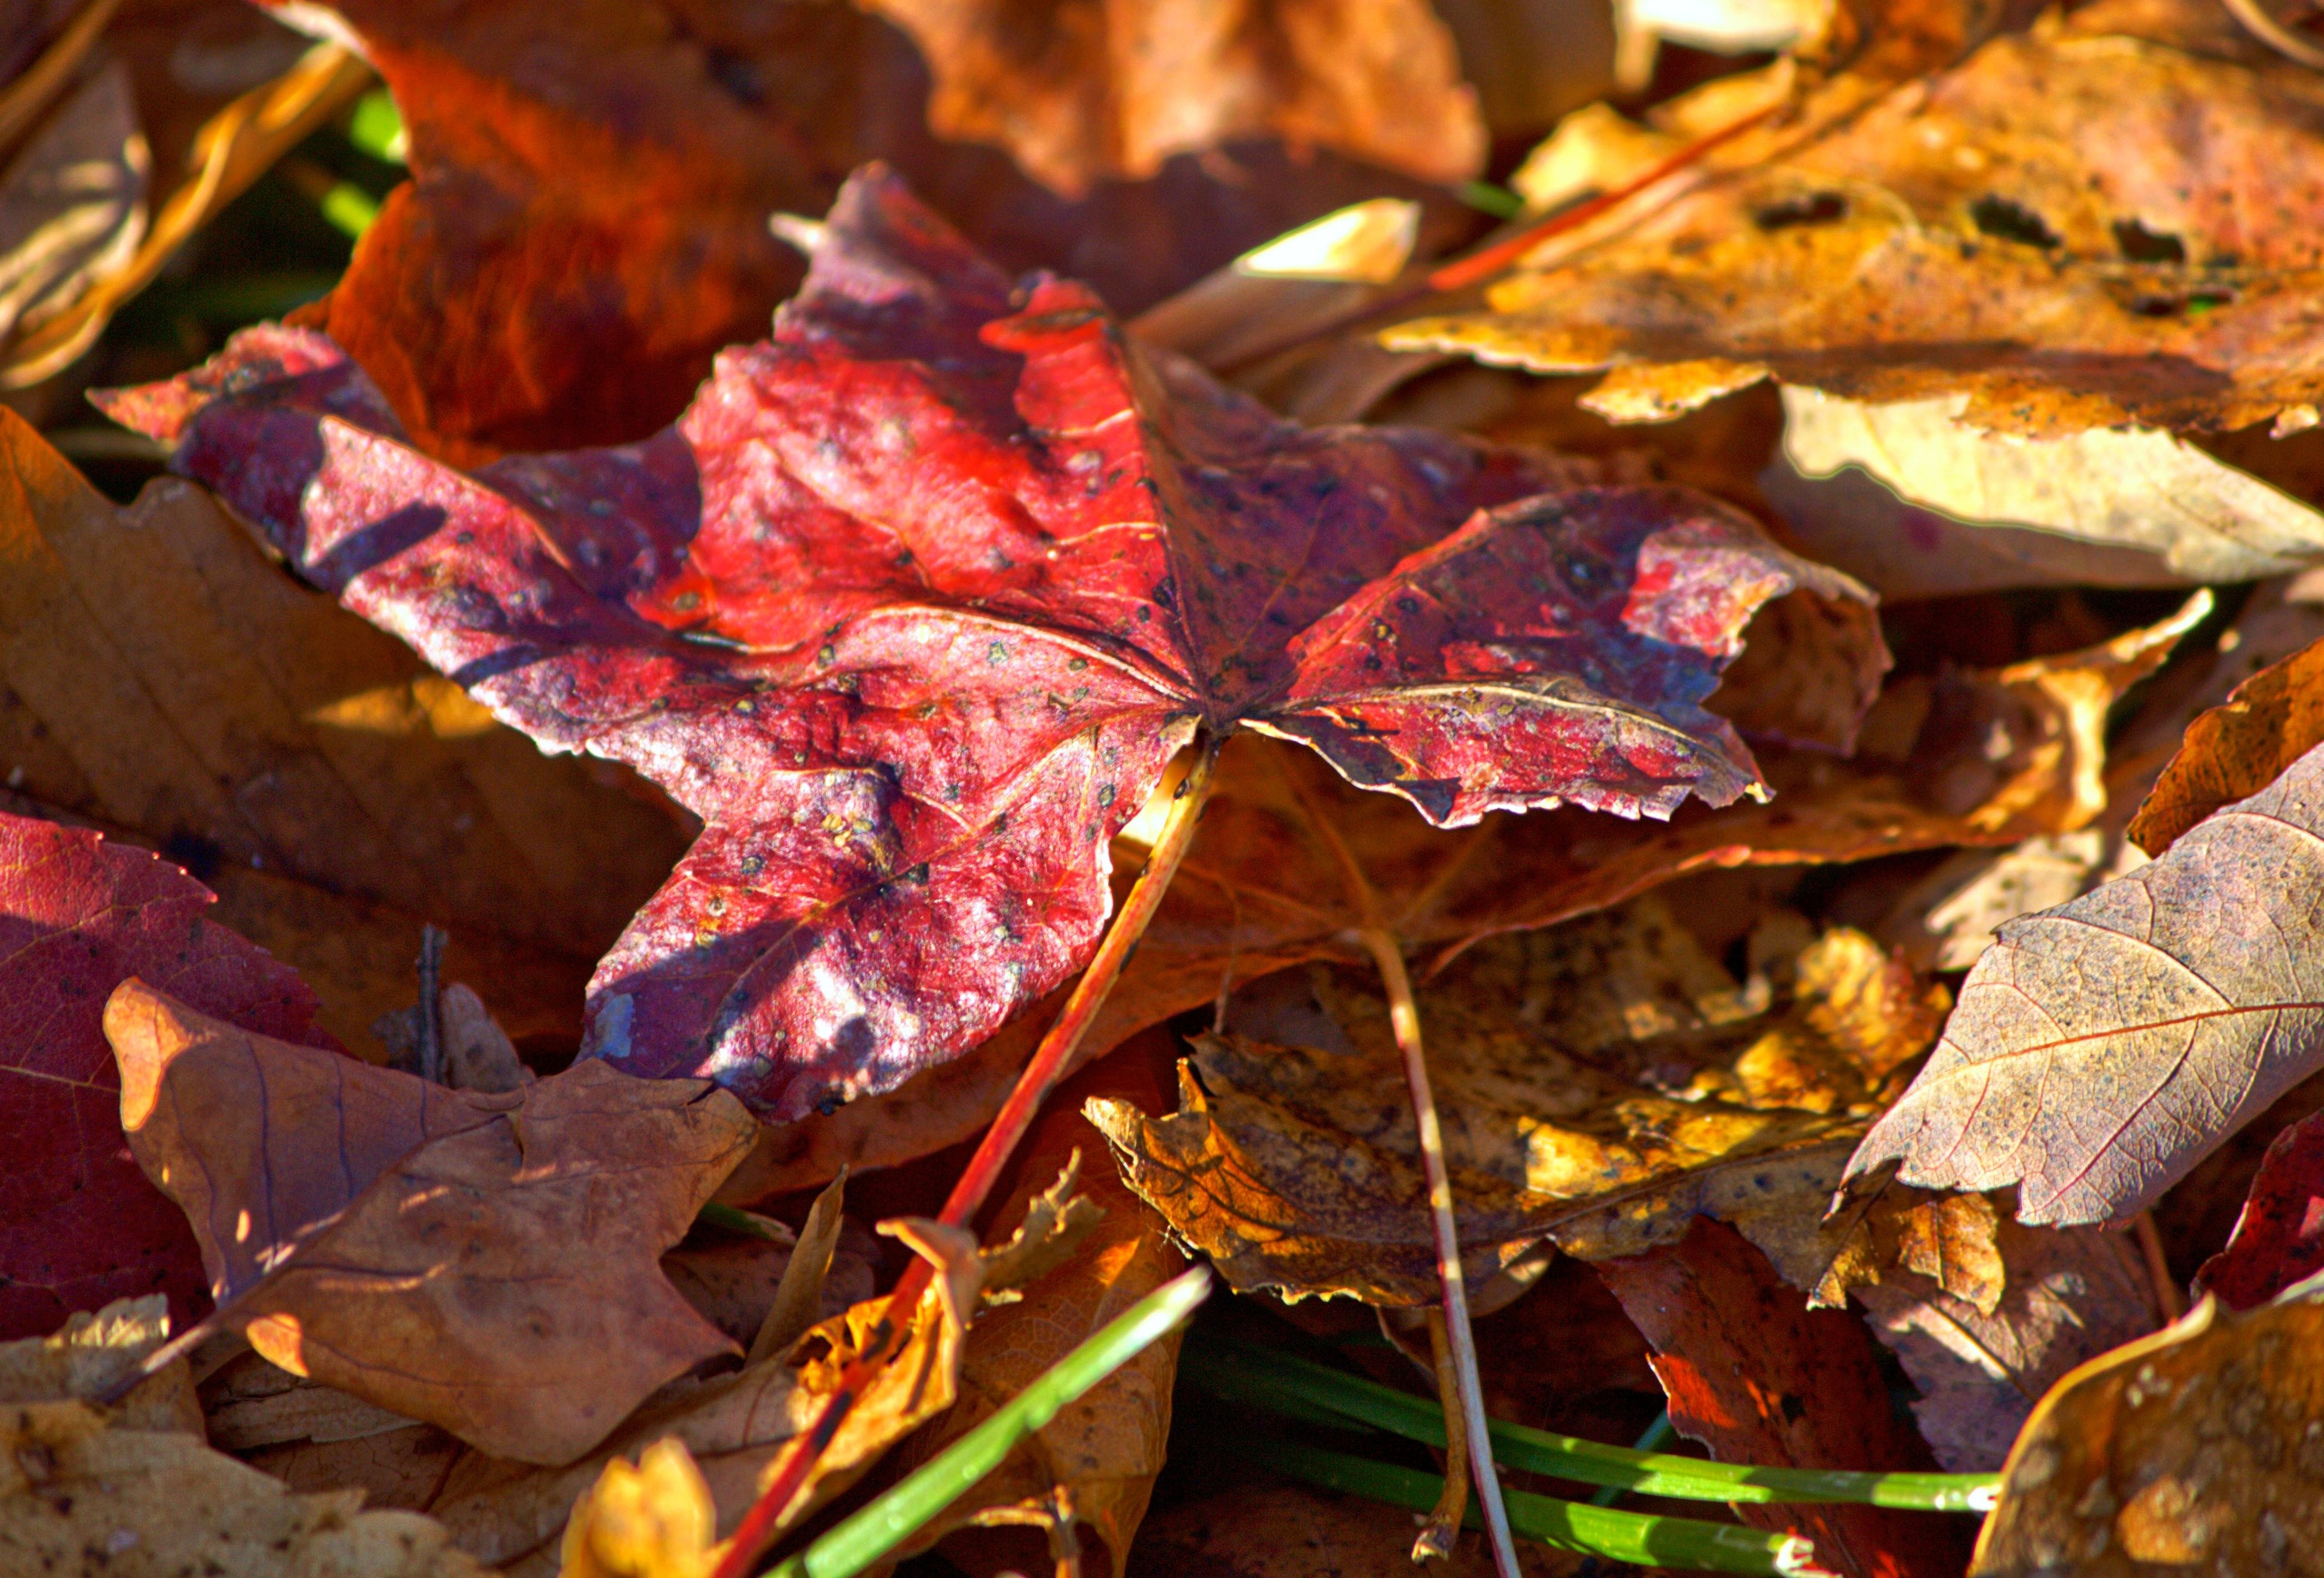
tree, nature, plant, wood, leaf, fall, flower, red, color, autumn, soil, colorful, season, leaves, red leaf, macro photography, sweet gum